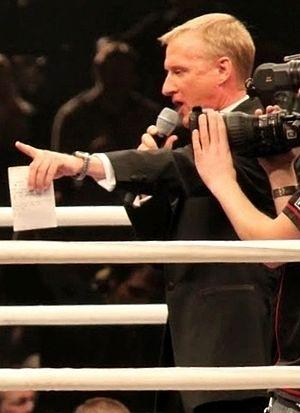
Jimmy Lennon Jr. est un célèbre speaker américain annonçant les matchs de boxe anglaise aux États-Unis. Né le 5 août 1958 à Santa Monica en Californie, il est connu pour sa célèbre phrase : « It's show time! » et figure depuis 2013 à l'International Boxing Hall Of Fame.